List of birds of Panama

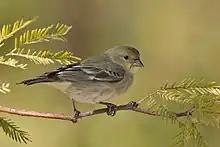
Female lesser goldfinch, a local resident of fairly open country.

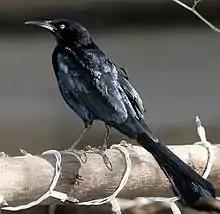
Great-tailed grackle has become very common around Panama City and the former Canal Zone.

Finches are seed-eating passerine birds, that are small to moderately large and have a strong beak, usually conical and in some species very large. All have twelve tail feathers and nine primaries. These birds have a bouncing flight with alternating bouts of flapping and gliding on closed wings, and most sing well.